History of coins in Romania

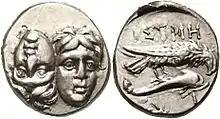
Histria minted coins

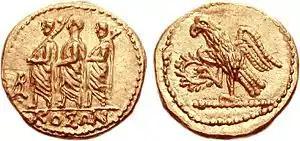
The golden denarius minted by Coson.

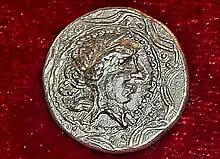
Silver Koson found at Dealu Budii, Arges county, Romania

The earliest documented currency in the Romanian territory was an 8-gram silver drachma, issued by the Greek "polis" (πολις, city) Histria (in the region that is now the Dobruja) in the year 480 BC. It was followed by other coins issued by other Greek poleis in Dobruja. In the 4th century BC, the coins of Macedonian kings Philip II and Alexander the Great were used in Dacia, but also indigenous coins including the celebrated gold "kosoni" (named so after the Dacian King depicted on most of the coins, Koson or Coson). In the 3rd century BC or 2nd century BC, Dacian minting increased in intensity. In parallel with the local coins in Dacia, coins from Macedonia Prima, Thasos, Apollonia and Dyrrachium also circulated. Similarly, Roman coins such as Republican and Imperial "denarii" also circulated in the Dacian territory, even before the Roman occupation, much as they continued to circulate even after the Aurelian retreat, later replaced by Byzantine money.